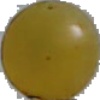
Label: Grape White 3